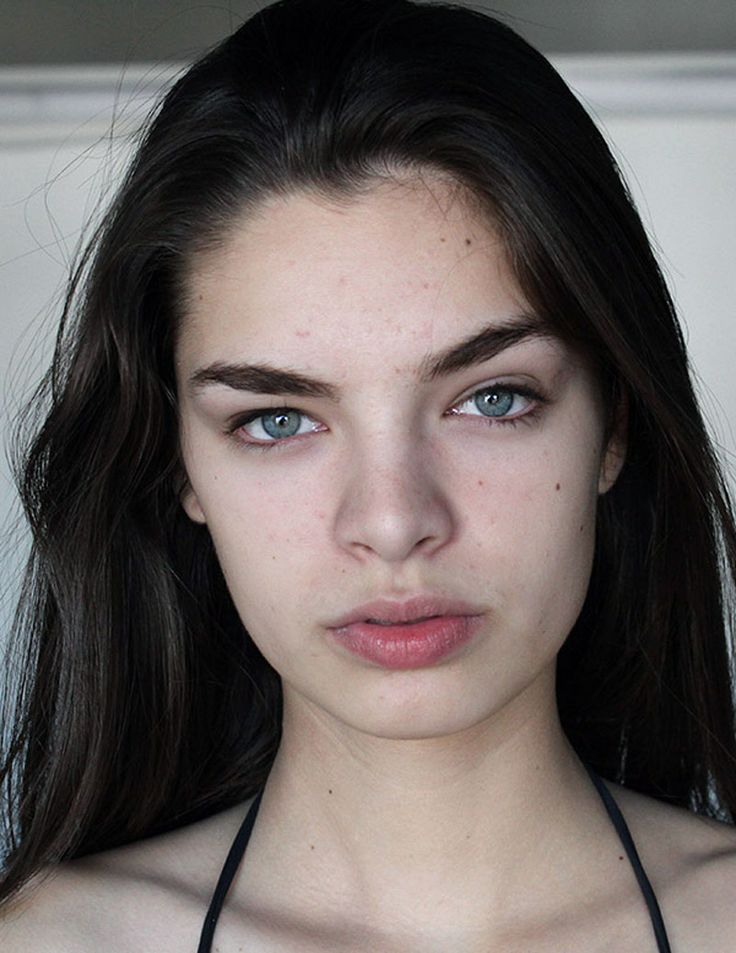
Portrait style: Real Portrait